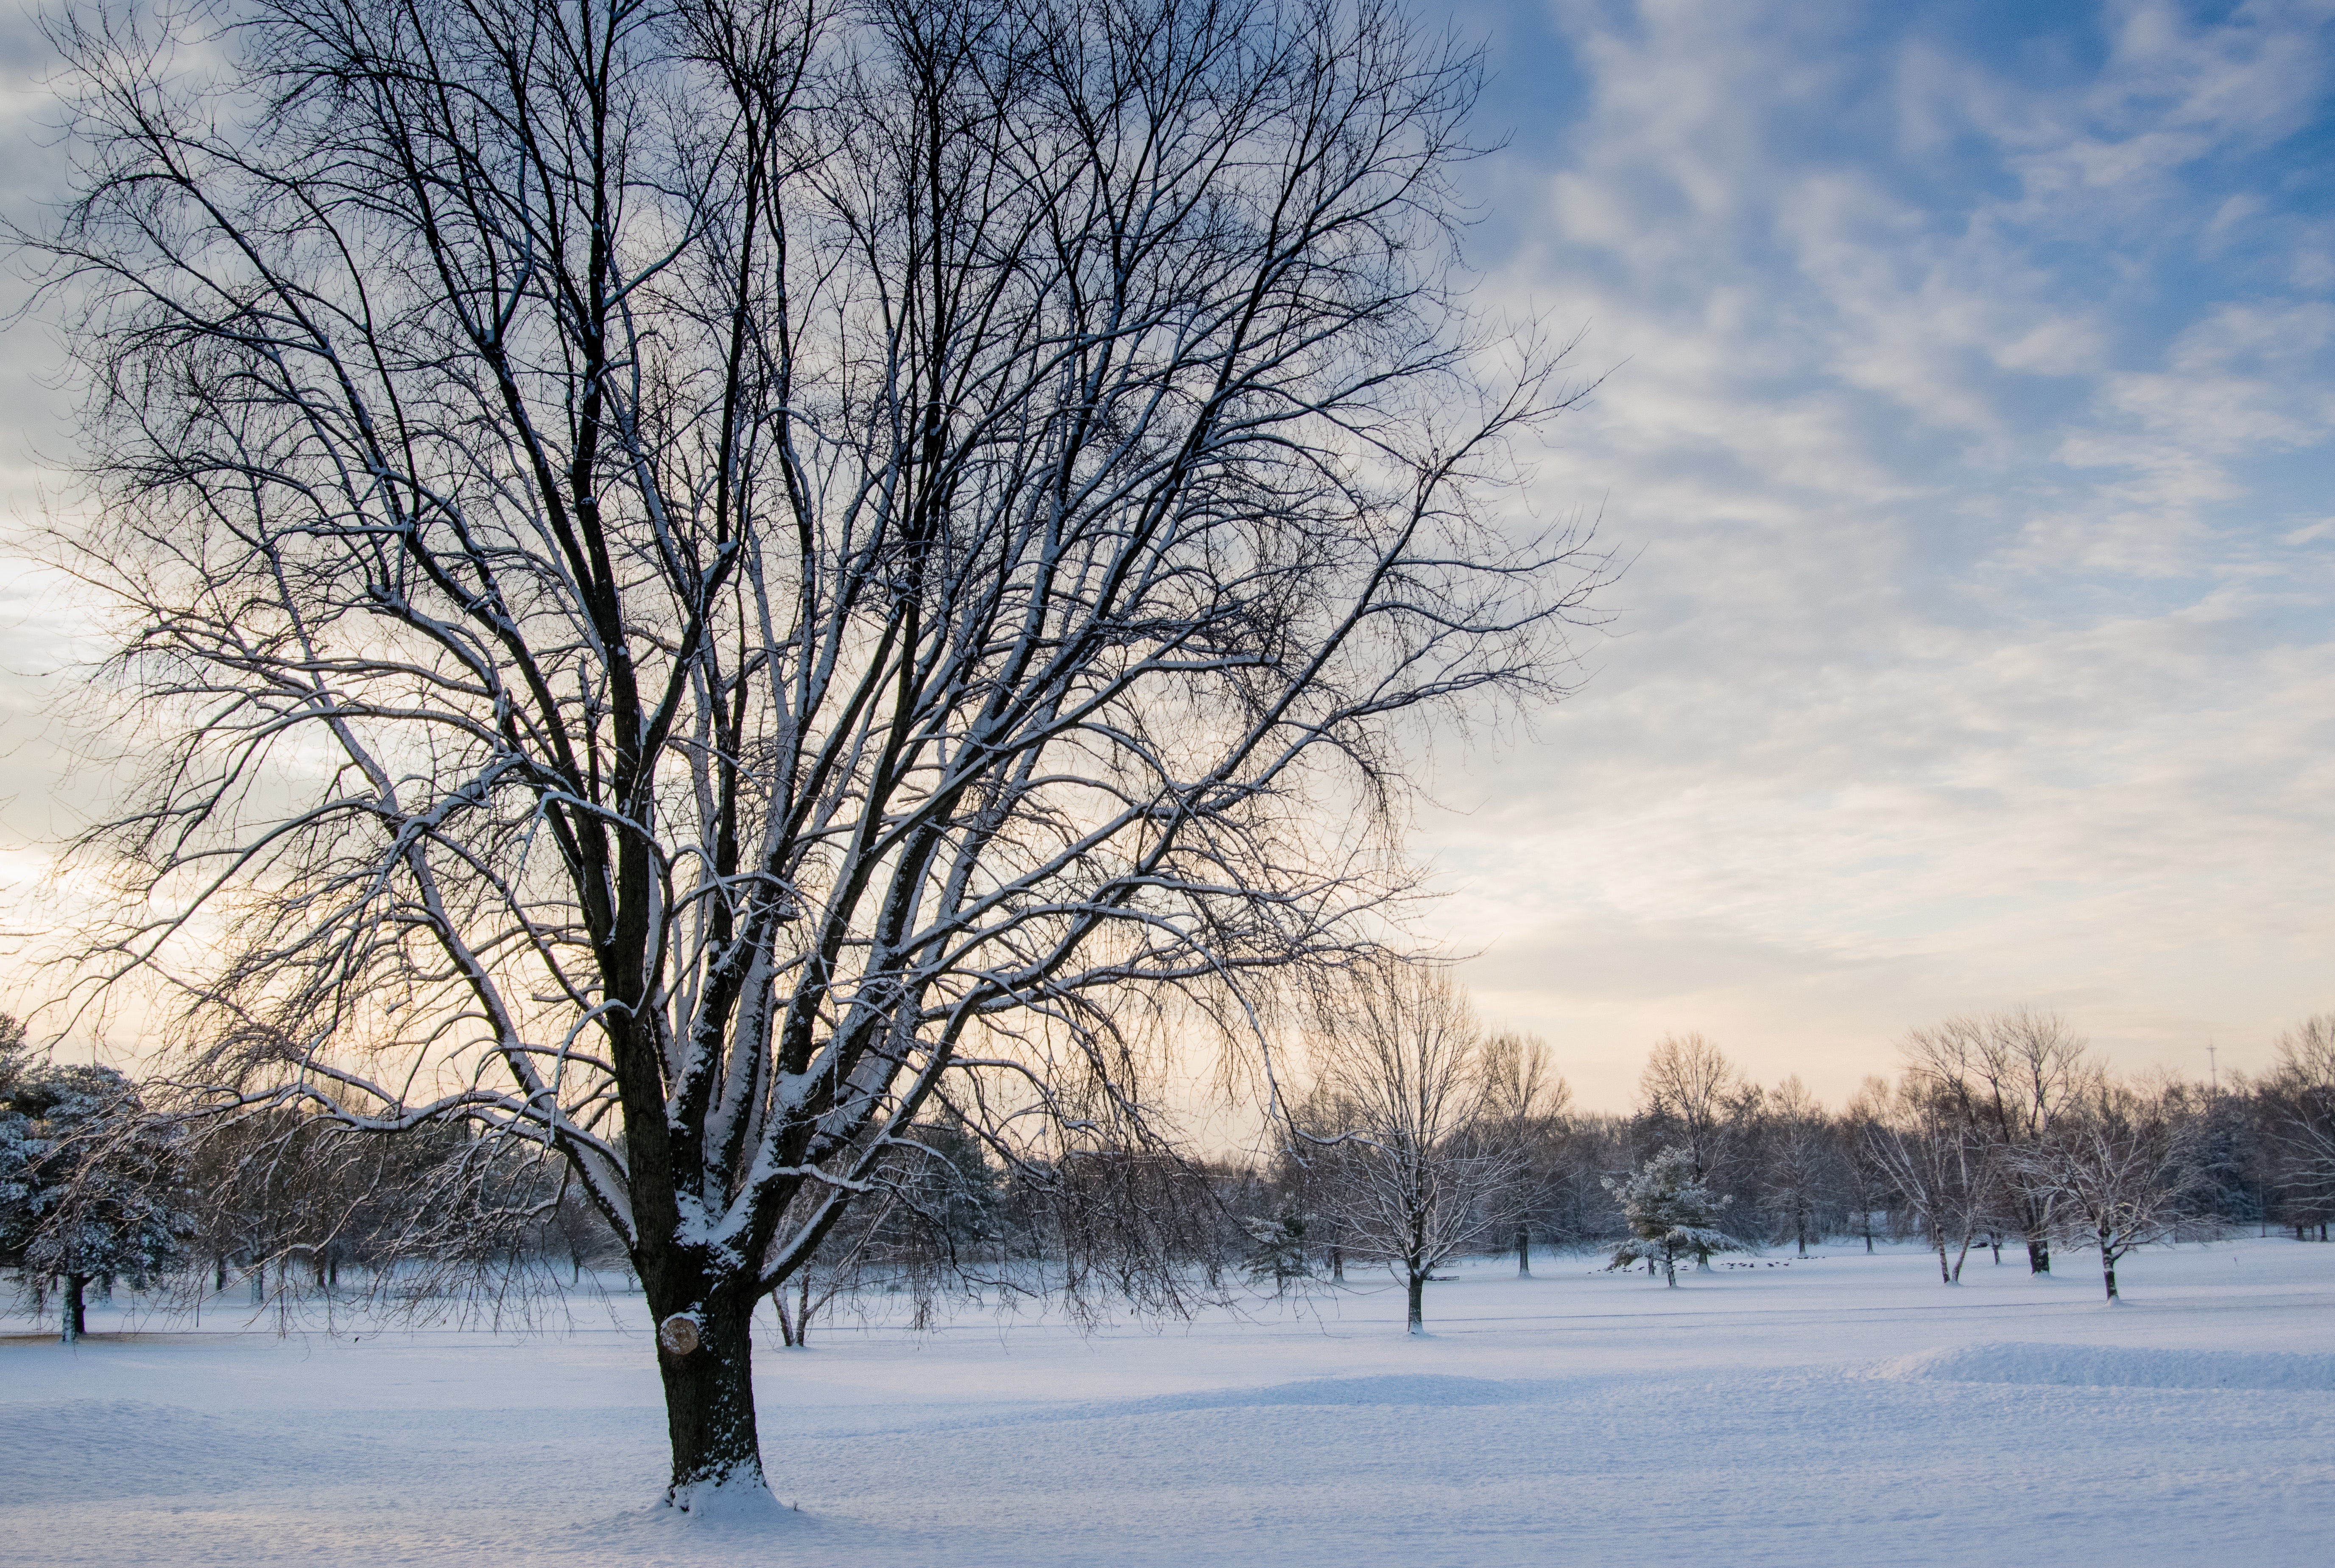
snow, winter, tree, sky, natural landscape, freezing, branch, atmospheric phenomenon, cloud, woody plant, morning, frost, plant, ice, sunlight, evening, landscape, twig, horizon, blizzard